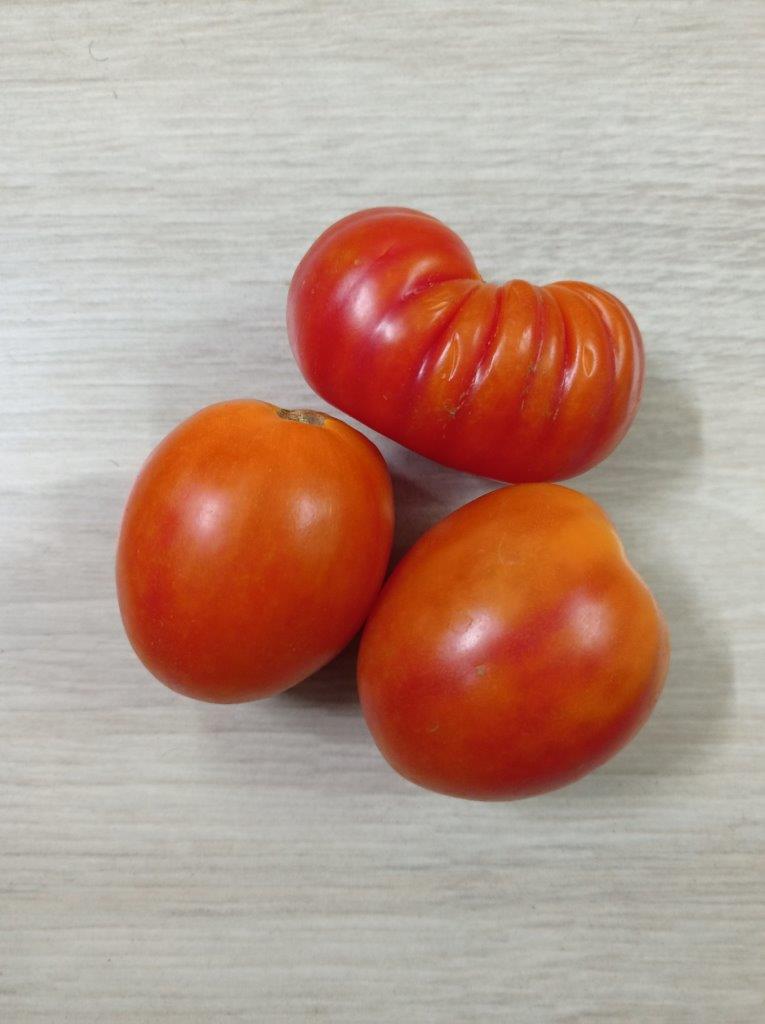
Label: Fresh